Bess Truman

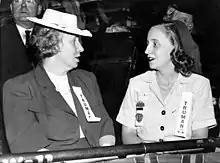
Bess and Margaret Truman at the 1944 Democratic National Convention

When Harry was elected as a senator from Missouri in 1934, Bess stayed in Missouri with her mother for the first year. After visiting Harry, she decided to stay, and the family moved to Washington, D.C. While Congress was in session during the first half of each year, they would live in rented apartments in Washington. When the session ended, they would return to Independence for the rest of the year. While her husband was in the Senate, Bess became a member of the Congressional Club, the P.E.O. Sisterhood, the H Street United Service Organization, and the Red Cross work of the group informally known as the "Senate Wives". She joined her husband's staff as a clerk, answering personal mail and editing committee reports when he became chairman of the Senate Special Committee to Investigate the National Defense Program. She developed relationships with the wives of senators and cabinet members, though she did not attend meetings of senators' wives, as she found them boring. During her husband's political career, she helped him write his speeches, though she refused to give any of her own.